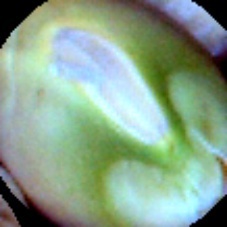
Label: Immature